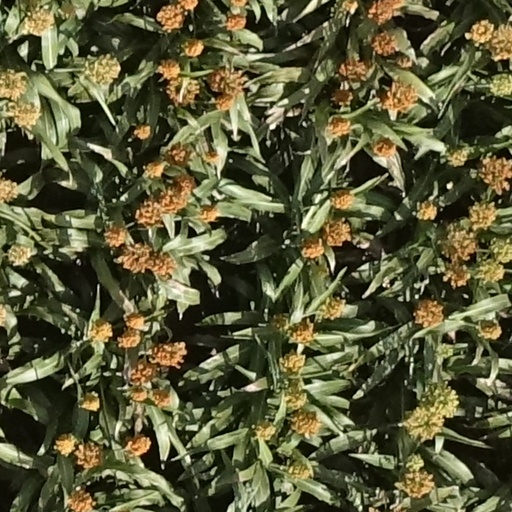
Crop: sorghum